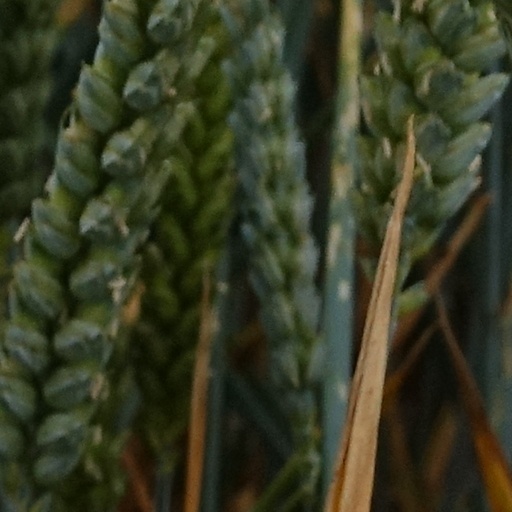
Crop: wheat